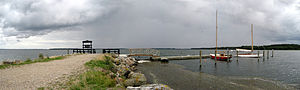
Valdemars Slot / Panorama
Færgehavnen
Valdemars Slot på Tåsinge ved Svendborg blev bygget af Kong Christian 4. i årene fra 1639 til 1644 til sønnen Valdemar Christian. En nærliggende, ældre borg fra middelalderen, Kærstrup, blev nedbrudt og indgik i nybyggeriet. I 1677 erhvervede søhelten Niels Juel Tåsinge og slottet for den indtægt, som sejren i Søslaget i Køge Bugt indbragte ham. Han restaurerede slottet, som stadig er i Juel-slægtens eje. Slottet var tidligere hovedsæde for stamhuset Thorseng/Taasinge.